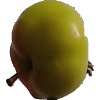
Label: Apple Red Yellow 2